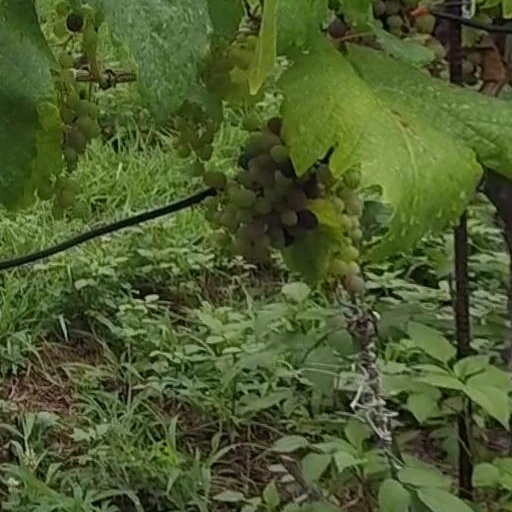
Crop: grape